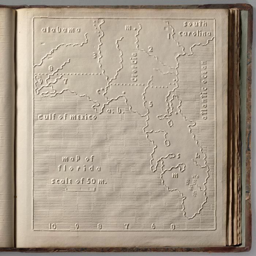
map -- all embossed lines , symbols and text .